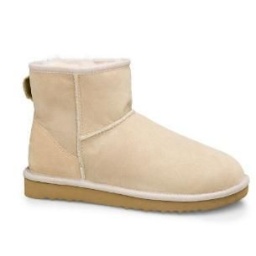
New UGG ULTRA SHORT also in chestnut, brown, black & sand